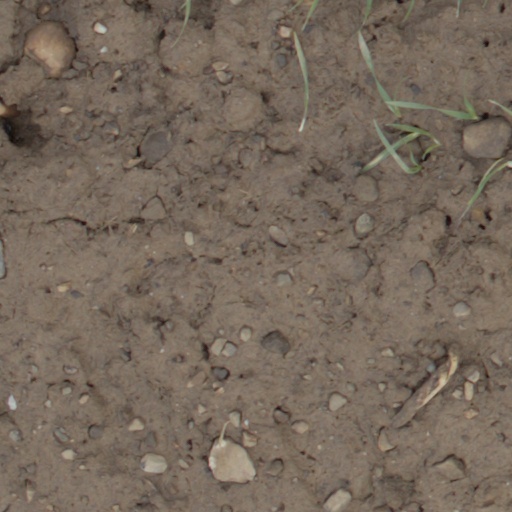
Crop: wheat